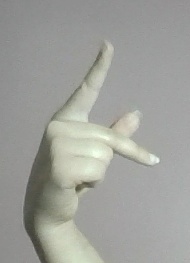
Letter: dha